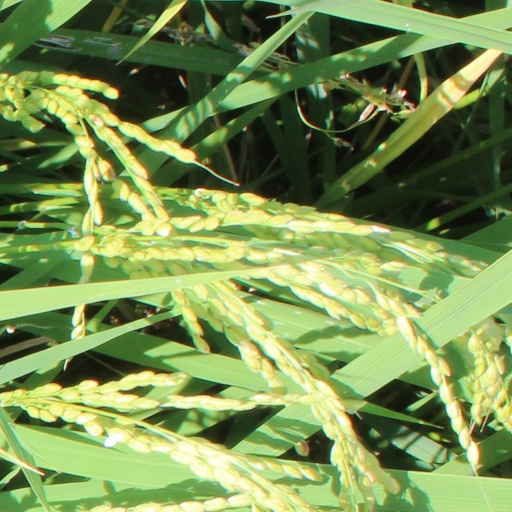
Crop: rice